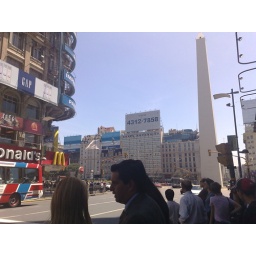
a house in the sky